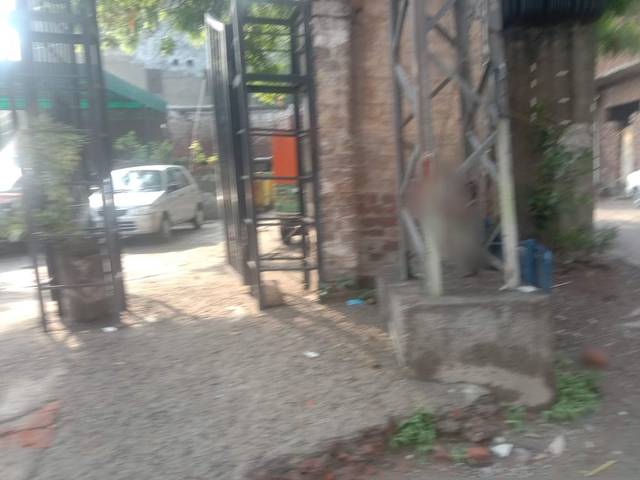
Region: Pakistan
Coordinates: 31.538, 74.313